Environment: real
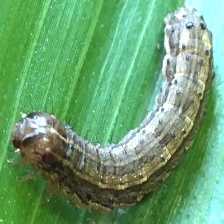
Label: fall_armyworm